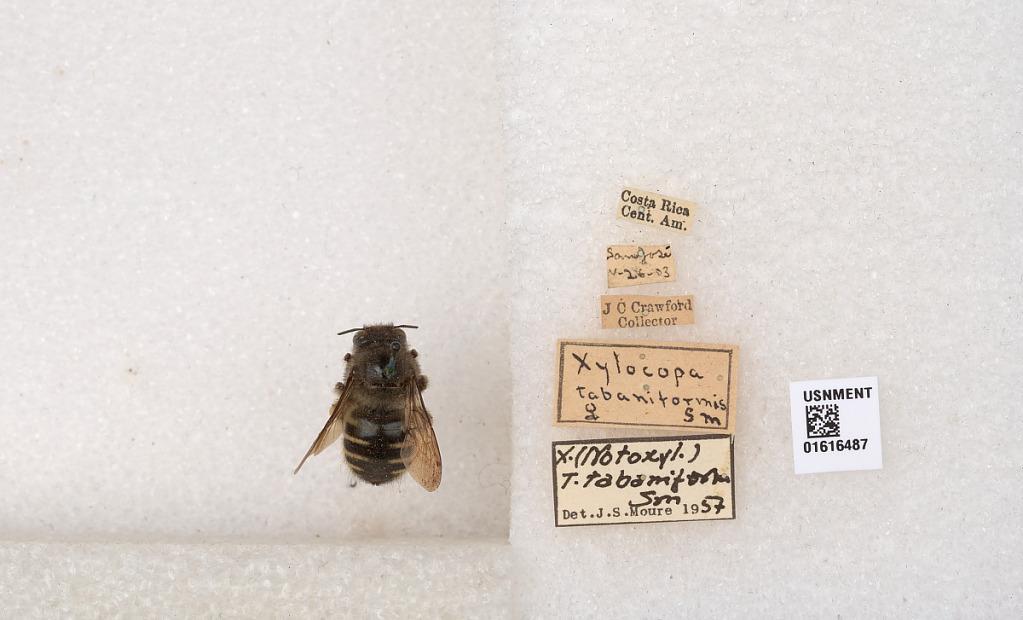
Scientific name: Xylocopa (Notoxylocopa) tabaniformis tabaniformis Smith
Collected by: J. Crawford
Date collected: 1903-5-26
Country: Costa Rica
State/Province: San Jose
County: San Jose
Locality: San Jose
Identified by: Moure